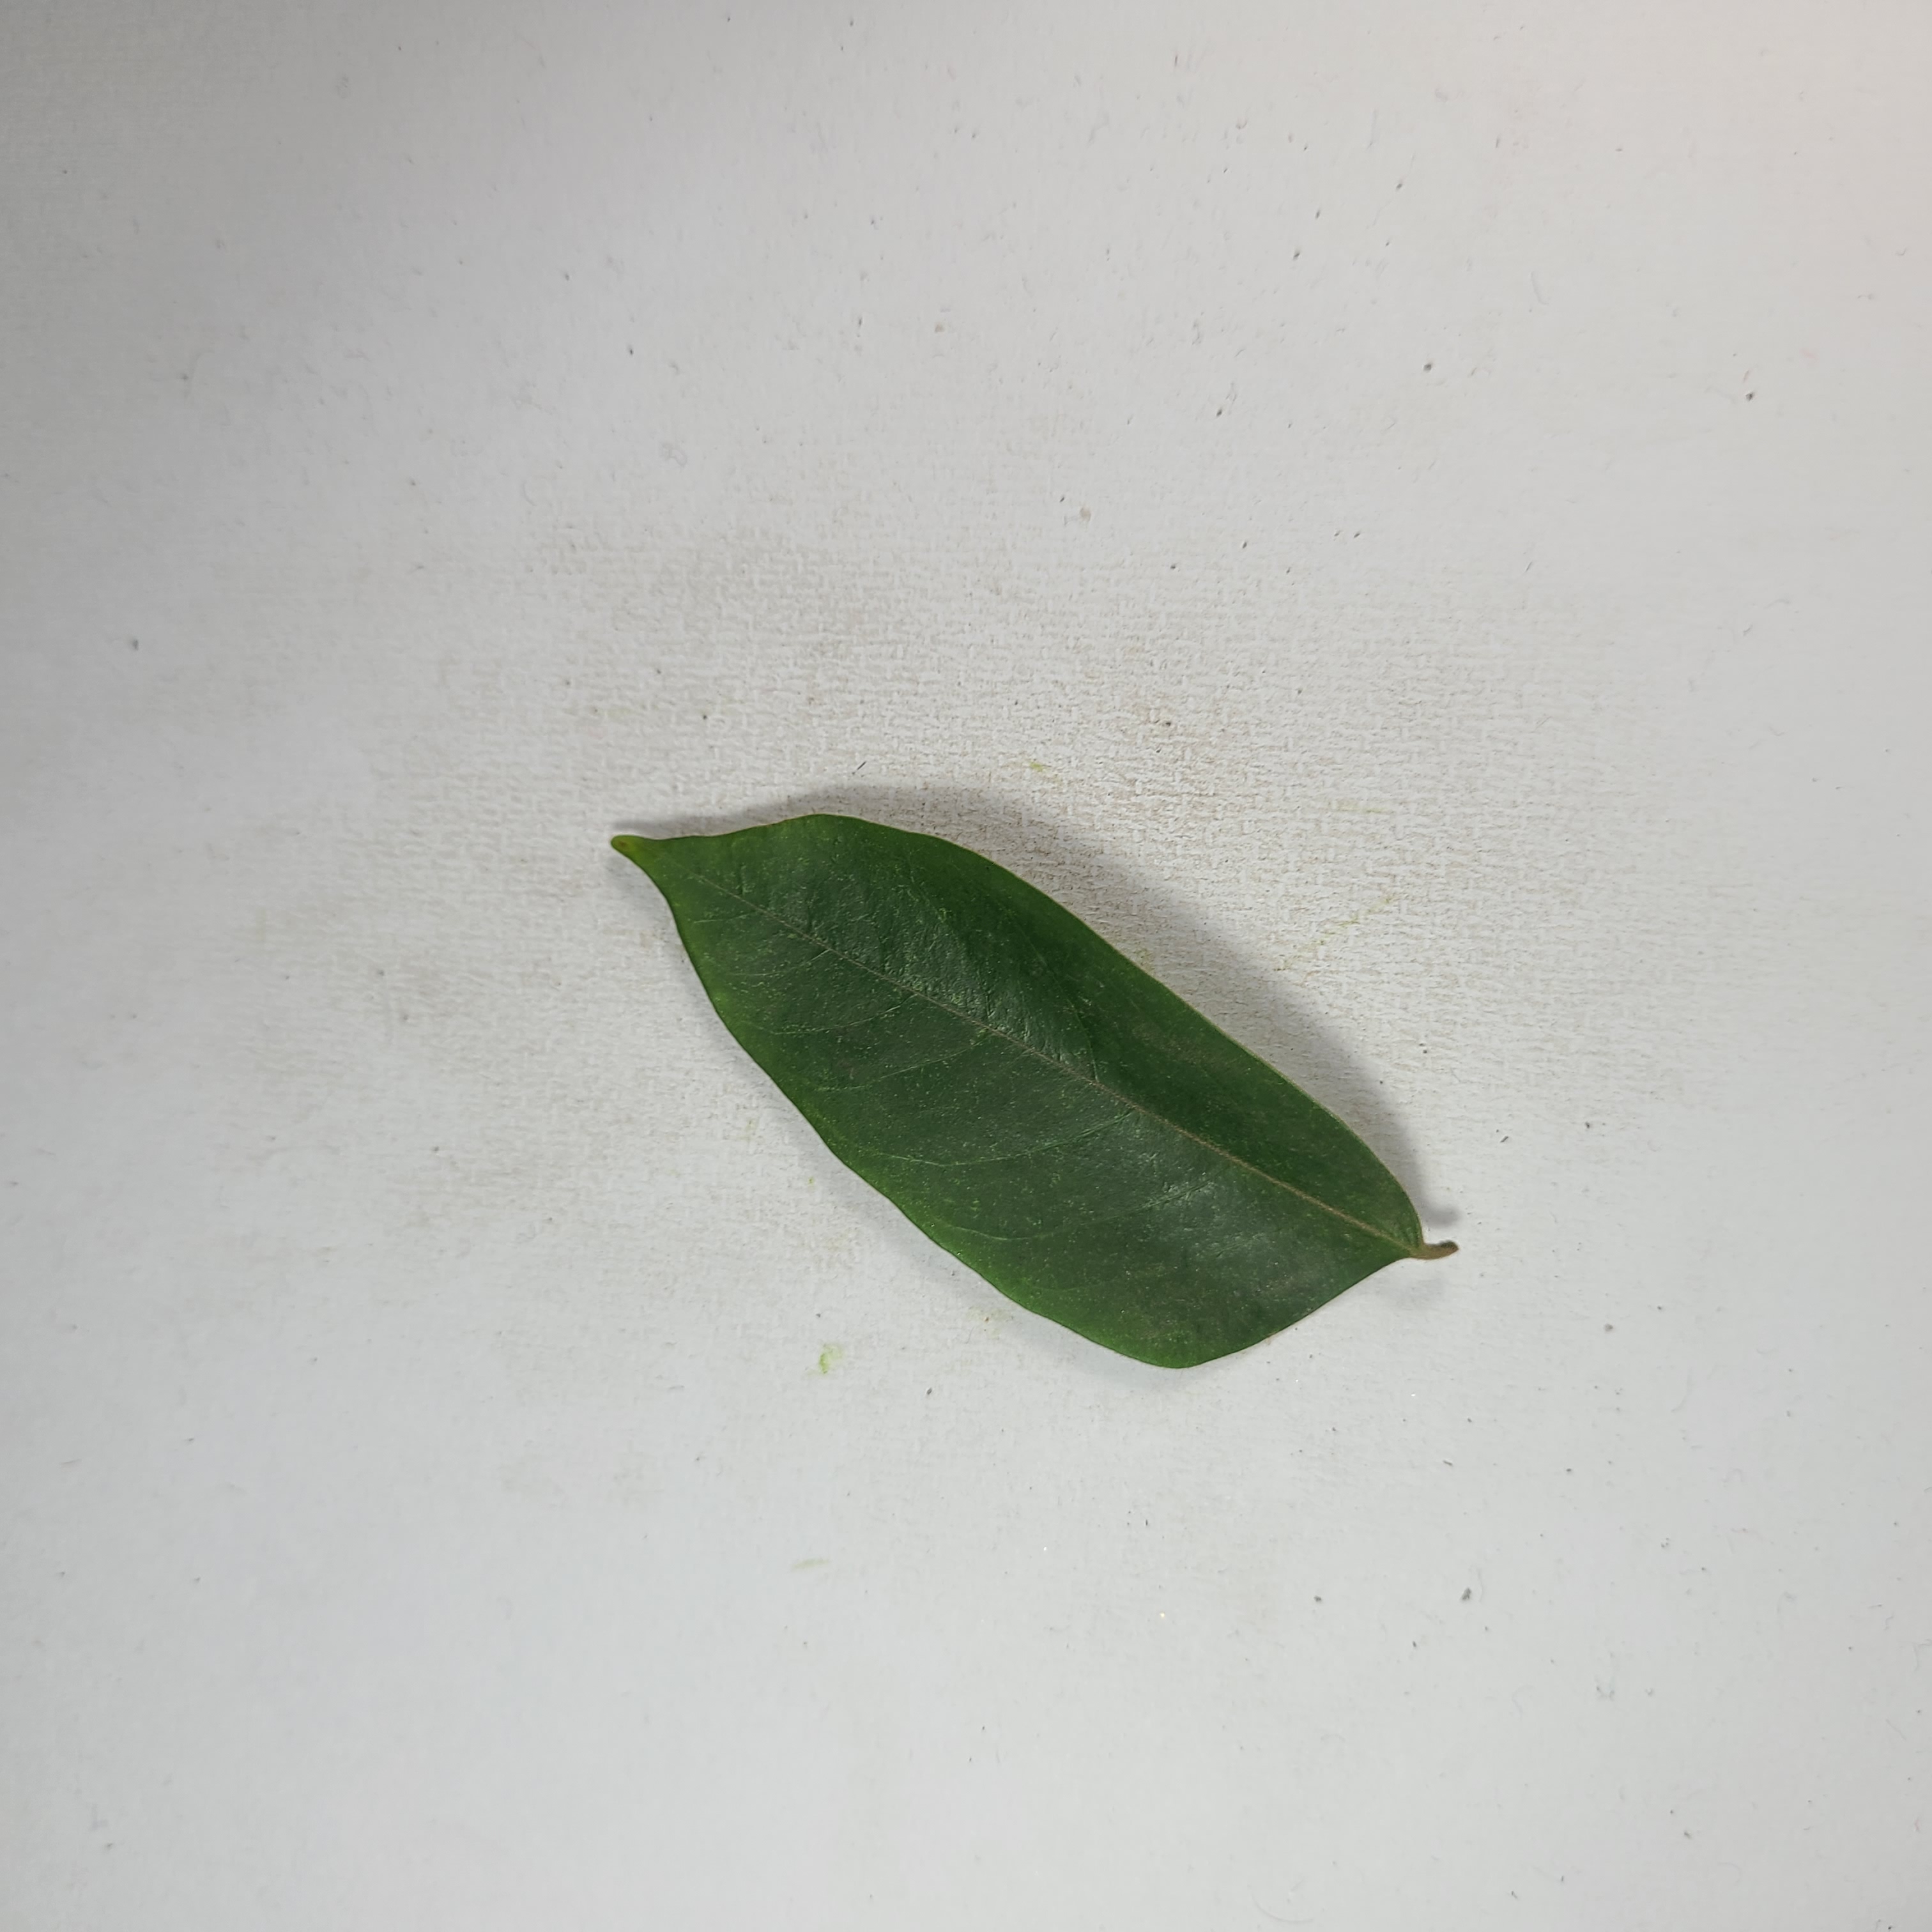
Label: Healthy Leaves